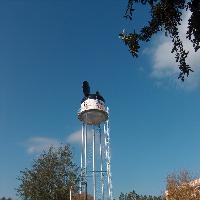
Weather: sun or clear